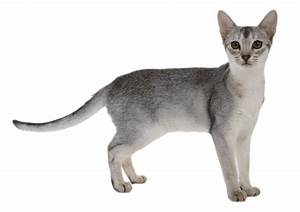
Label: gatto